Ellam Un Kairasi

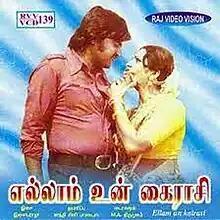
Theatrical release poster

Ellam Un Kairasi is a 1980 Indian Tamil-language film directed by M. A. Thirumugam and starring Rajinikanth. It was released on 10 October 1980, and failed at the box office.